Central Street (Evanston, Illinois)

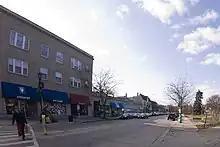
Shops in Central Street

Central Street is the principal east-west artery in the far north of Evanston, Illinois and is a major thoroughfare in other northern and northwest suburbs of Chicago. It is the longest east-west road in the city of Evanston, where it stretches for over two miles (3 km) from the city limits west of Crawford Avenue to its eastern intersection with Sheridan Road near the historic Grosse Point Lighthouse. West of Evanston, the street begins in Glenview and runs westward intermittently through various municipalities, where it is alternately known as Central Road, Central Parkway, and Central Street. The street is located at 2600 N in the Evanston grid system and 10100 N in the Chicago grid system.